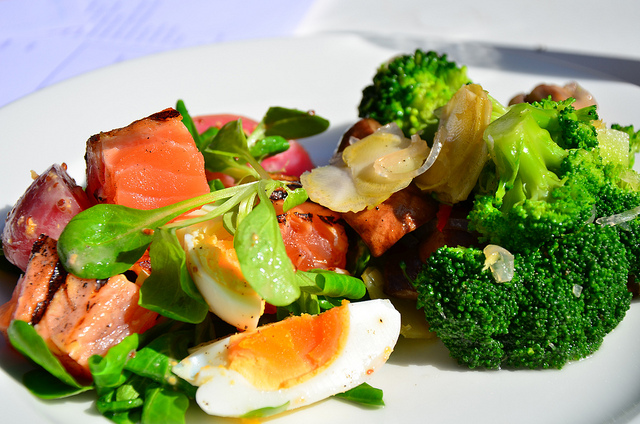
user: Given an image and a question. Answer the question in a short answer. Question: Which food item here has the most protein? Short Answer:
assistant: egg